Manmodi Caves

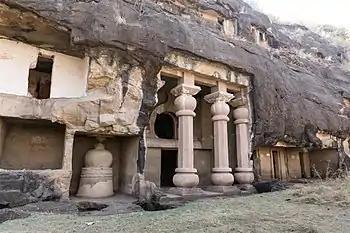
The Amba-Ambika group of caves.

Near the south-east end of the hill is the second group, consisting of an unfinished Chaitya-cave and a number of ruined cells and viharas. This Chaitya-cave is somewhat on the plan of the Bedsa one, that is, it has two octagonal columns in front, supporting the entablature above the great window. These columns are of the style occurring at the Ganesa Lena, with water-pot bases and capitals; but otherwise this cave is quite unfinished: the aisles have not been commenced; the capital of the dagoba is roughly blocked out, and portions of a square mass of rock from which to hew out the dome of it; but a great fault in the rock at the back of the cave seems to have stopped further operations.